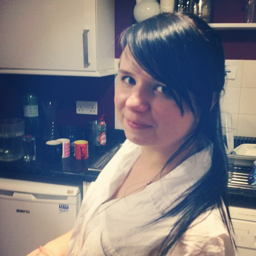
A woman in white shirt standing in a kitchen.
A woman standing in a kitchen with white cabinets.
a close up of a person in a kitchen
Woman in modern kitchen with white appliances and cabinet.
A girl in white with black hair lightly smiling